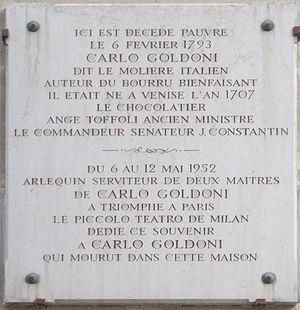
Plaque commémorative, 21 rue Dussoubs, Paris 2e.«
Carlo Osvaldo Goldoni, né le 25 février 1707 à Venise et mort le 6 février 1793 à Paris, est un auteur dramatique italien, de langues italienne, vénitienne et française. Créateur de la comédie italienne moderne, il s’était exilé en France en 1762 à la suite de différends esthétiques avec ses confrères.